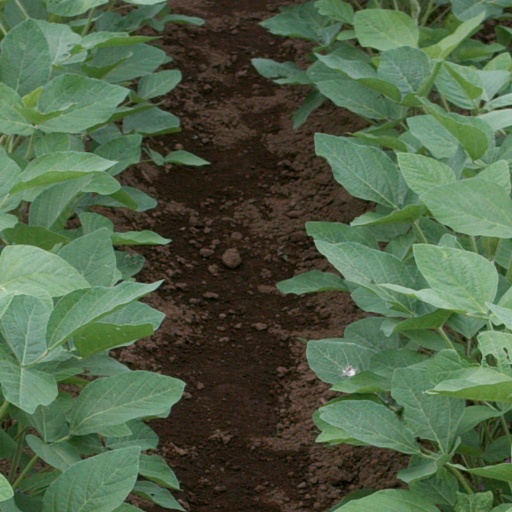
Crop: soybean